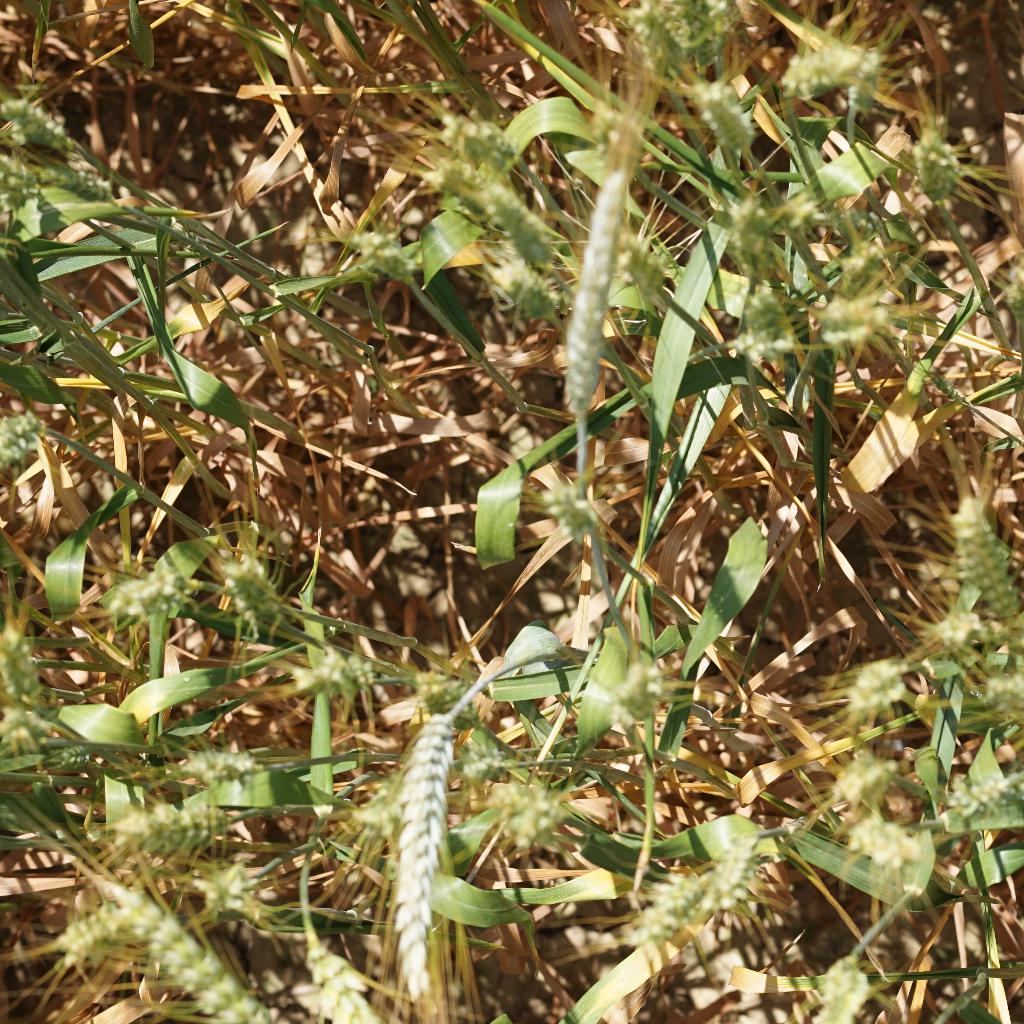
Country: France
Location: Gréoux
Wheat development stage: Filling